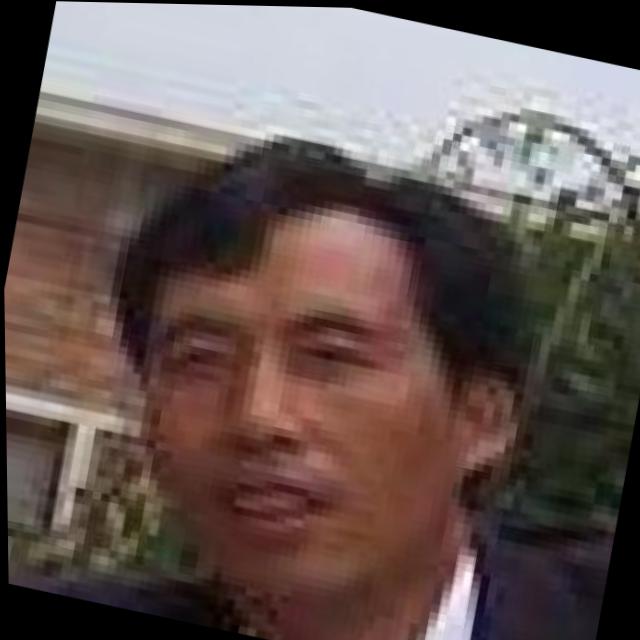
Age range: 45-64